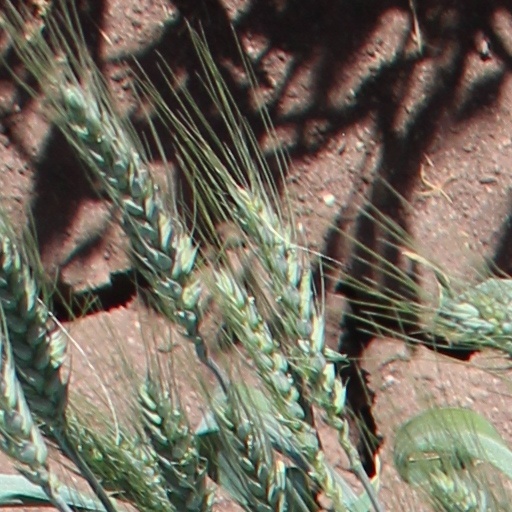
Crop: wheat